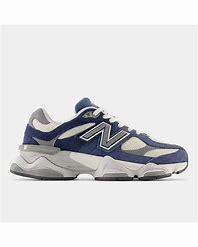
Brand: New
Model: Balance New Balance 9060